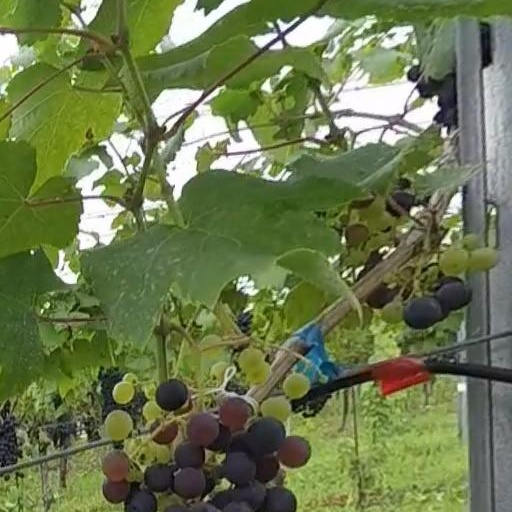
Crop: grape